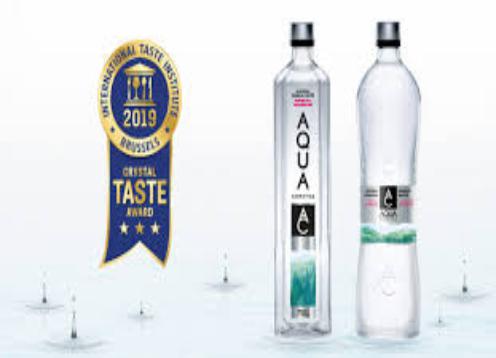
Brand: Aqua Carpatica
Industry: Food